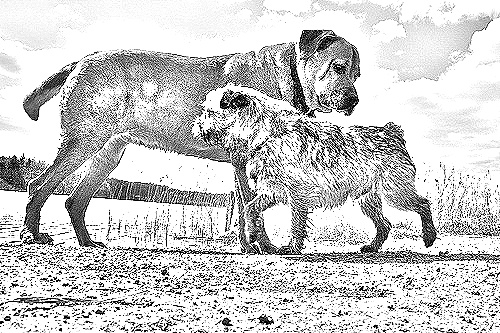
Portrait style: Sketch Portrait